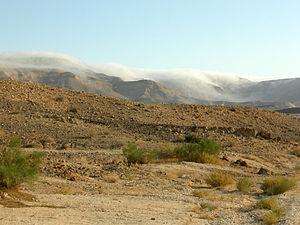
Hemilepistus reaumuri, parfois appelé cloporte de Réaumur, est une espèce de cloportes de la famille des Agnaridae, vivant à l'intérieur et aux alentours des déserts d'Afrique du Nord et du Moyen-Orient, soit l'habitat le plus sec conquis par toute espèce de crustacé. Il atteint une longueur de 22 mm pour une largeur maximale de 12 mm, tandis que ses sept paires de pattes maintiennent son corps particulièrement surélevé du sol. L'espèce apparaît dans la Description de l'Égypte, ouvrage rassemblant des découvertes effectuées par la Commission des sciences et des arts lors de l'expédition d'Égypte de 1798 à 1801, mais n'a été décrite formellement qu'en 1840, par Henri Milne Edwards, qui lui a donné le nom de Porcellio reaumuri. Il a pris son nom scientifique actuel quand l'ancien sous-genre Hemilepistus a été élevé au rang de genre en 1930.